Parking lot

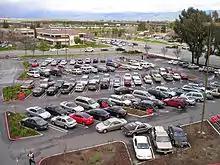
A San Jose, California parking lot in 2006, with landscaping and a diagonal parking pattern designed for one-way traffic.

Modern parking lots use a variety of technologies to help motorists find unoccupied parking spaces using parking guidance and information system, retrieve their vehicles, and improve their experience. This includes adaptive lighting, sensors, indoor positioning system (IPS) and mobile payment options. The Santa Monica Place shopping mall in California has cameras on each stall that can help count the lot occupancy and find lost cars.